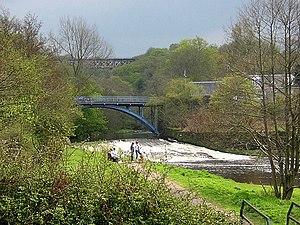
Larkhall est une ville d'Écosse, située dans la région du South Lanarkshire, à 23 kilomètres au sud-est de Glasgow. Elle est située sur des hauteurs entre la Clyde et l'Avon.